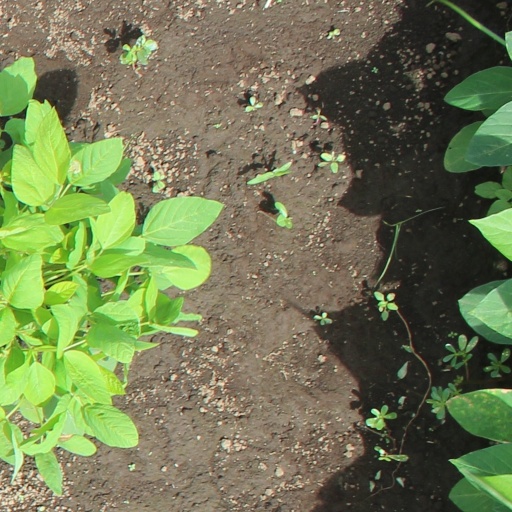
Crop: soybean